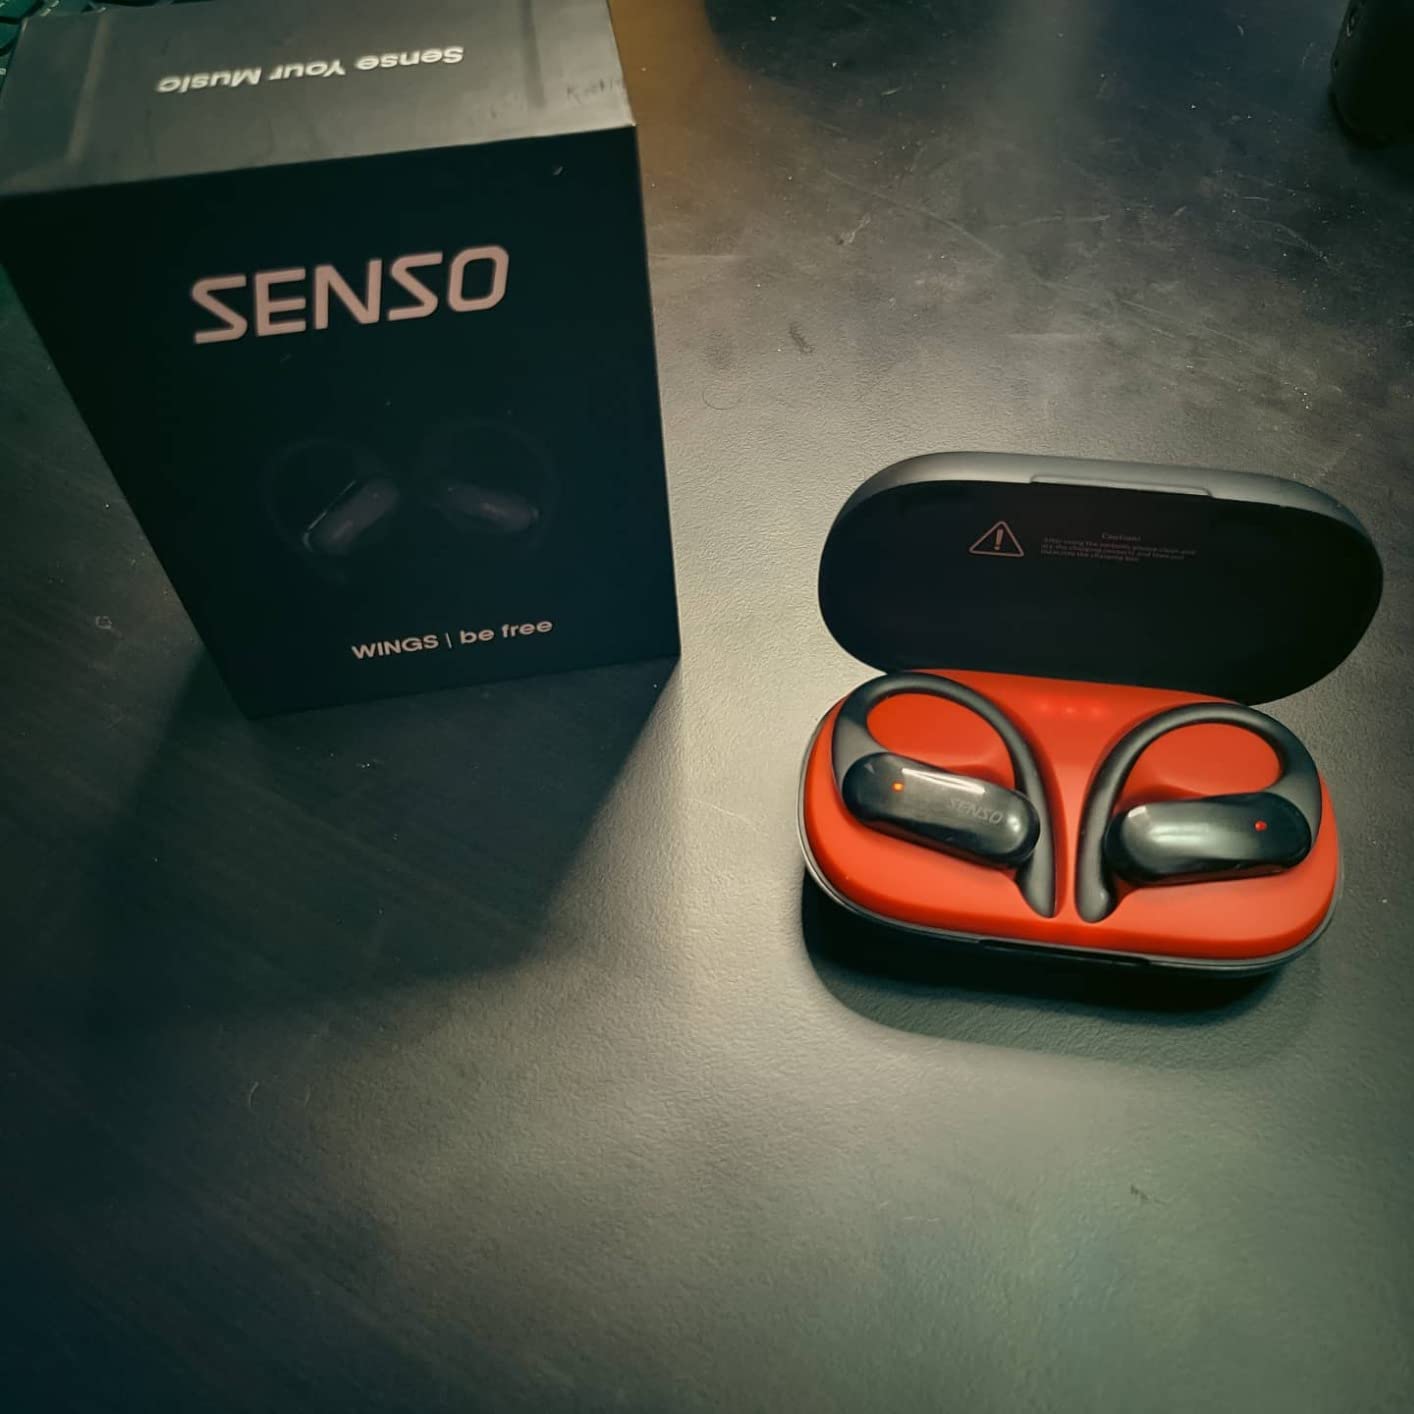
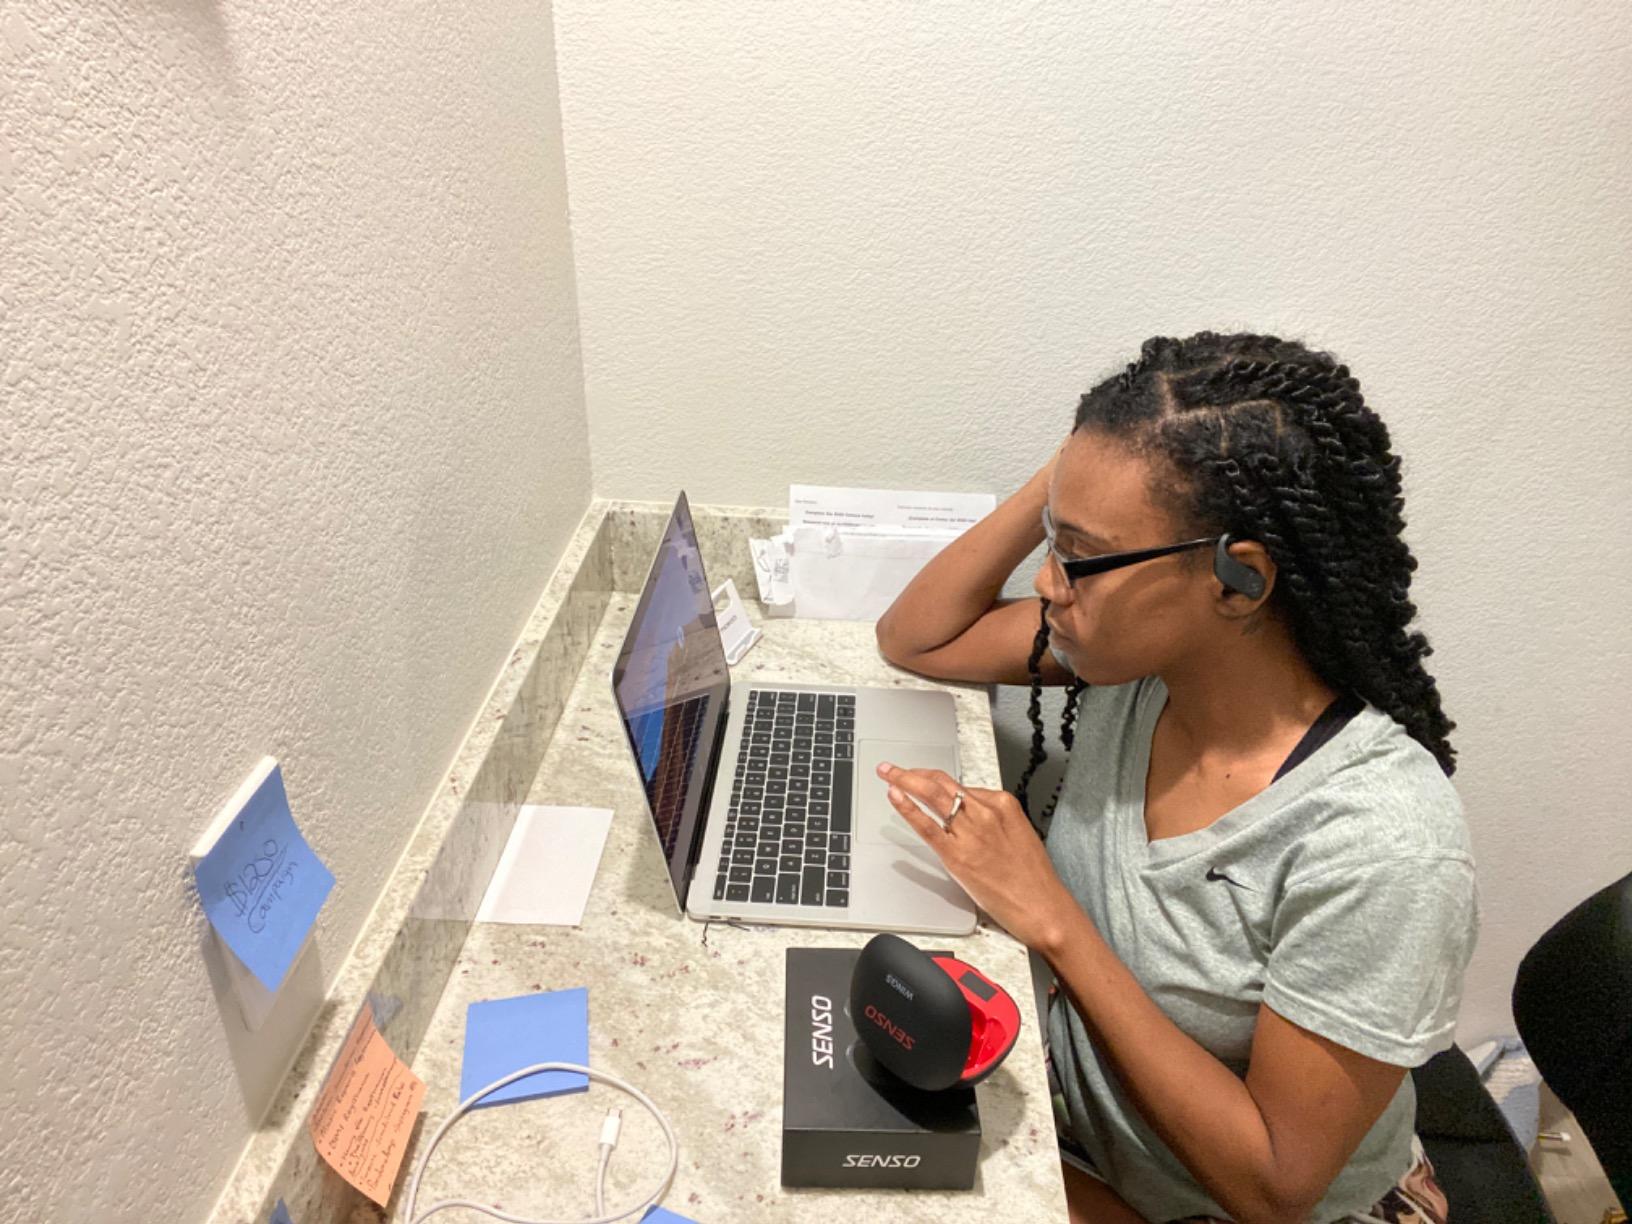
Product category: earbuds
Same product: no